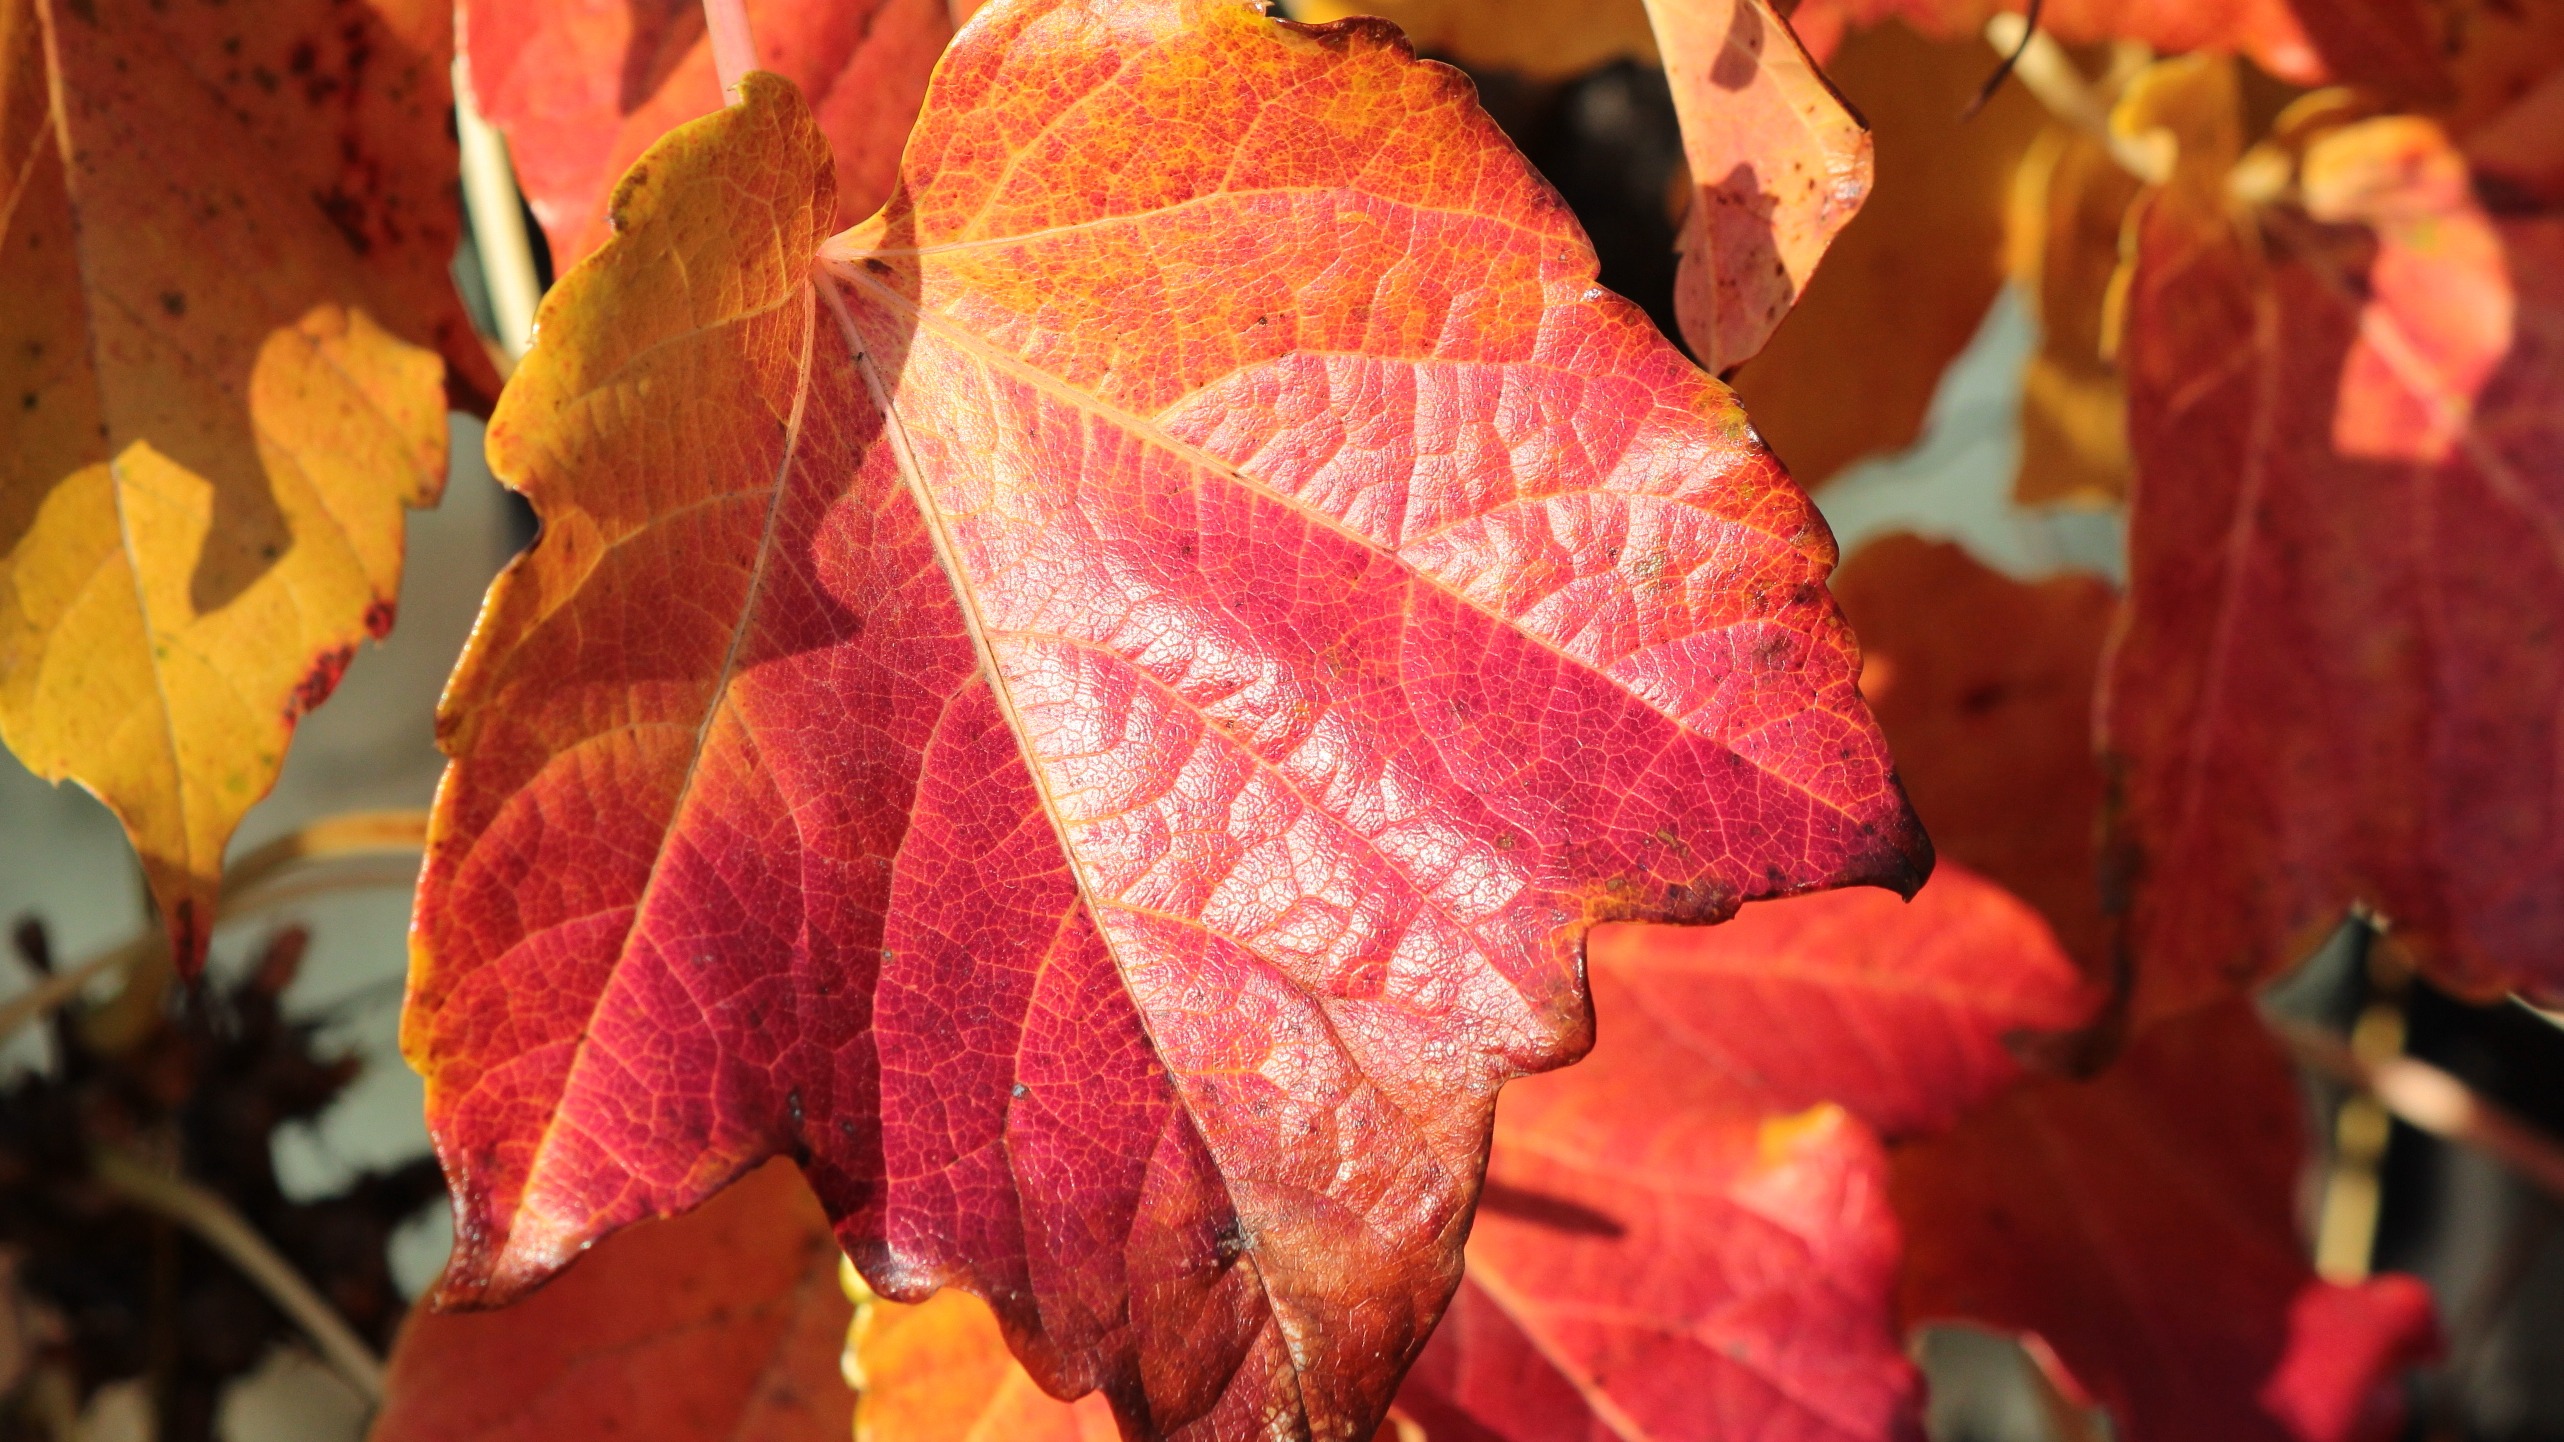
tree, plant, leaf, flower, petal, red, color, autumn, season, maple leaf, close up, leaves, colored, macro photography, flowering plant, woody plant